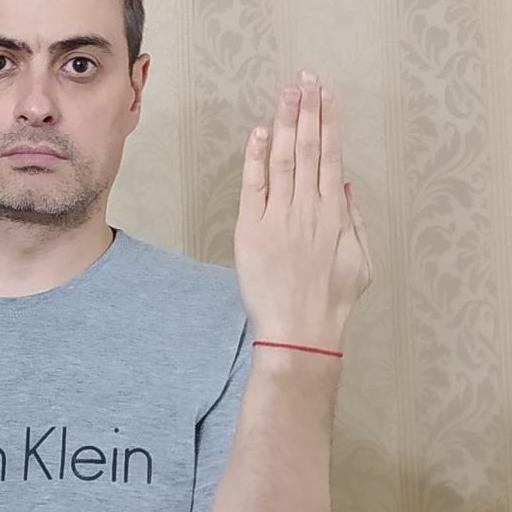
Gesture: stop_inverted